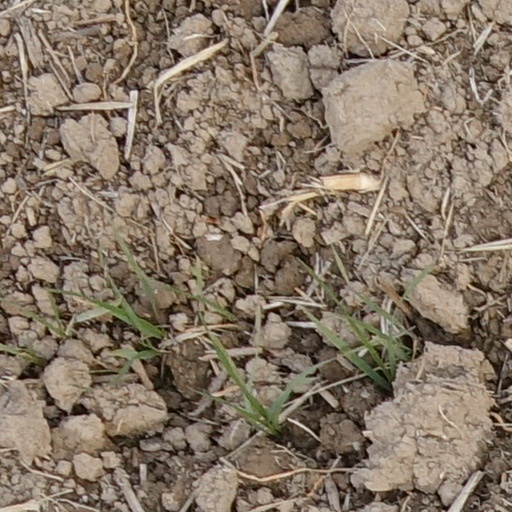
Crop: wheat